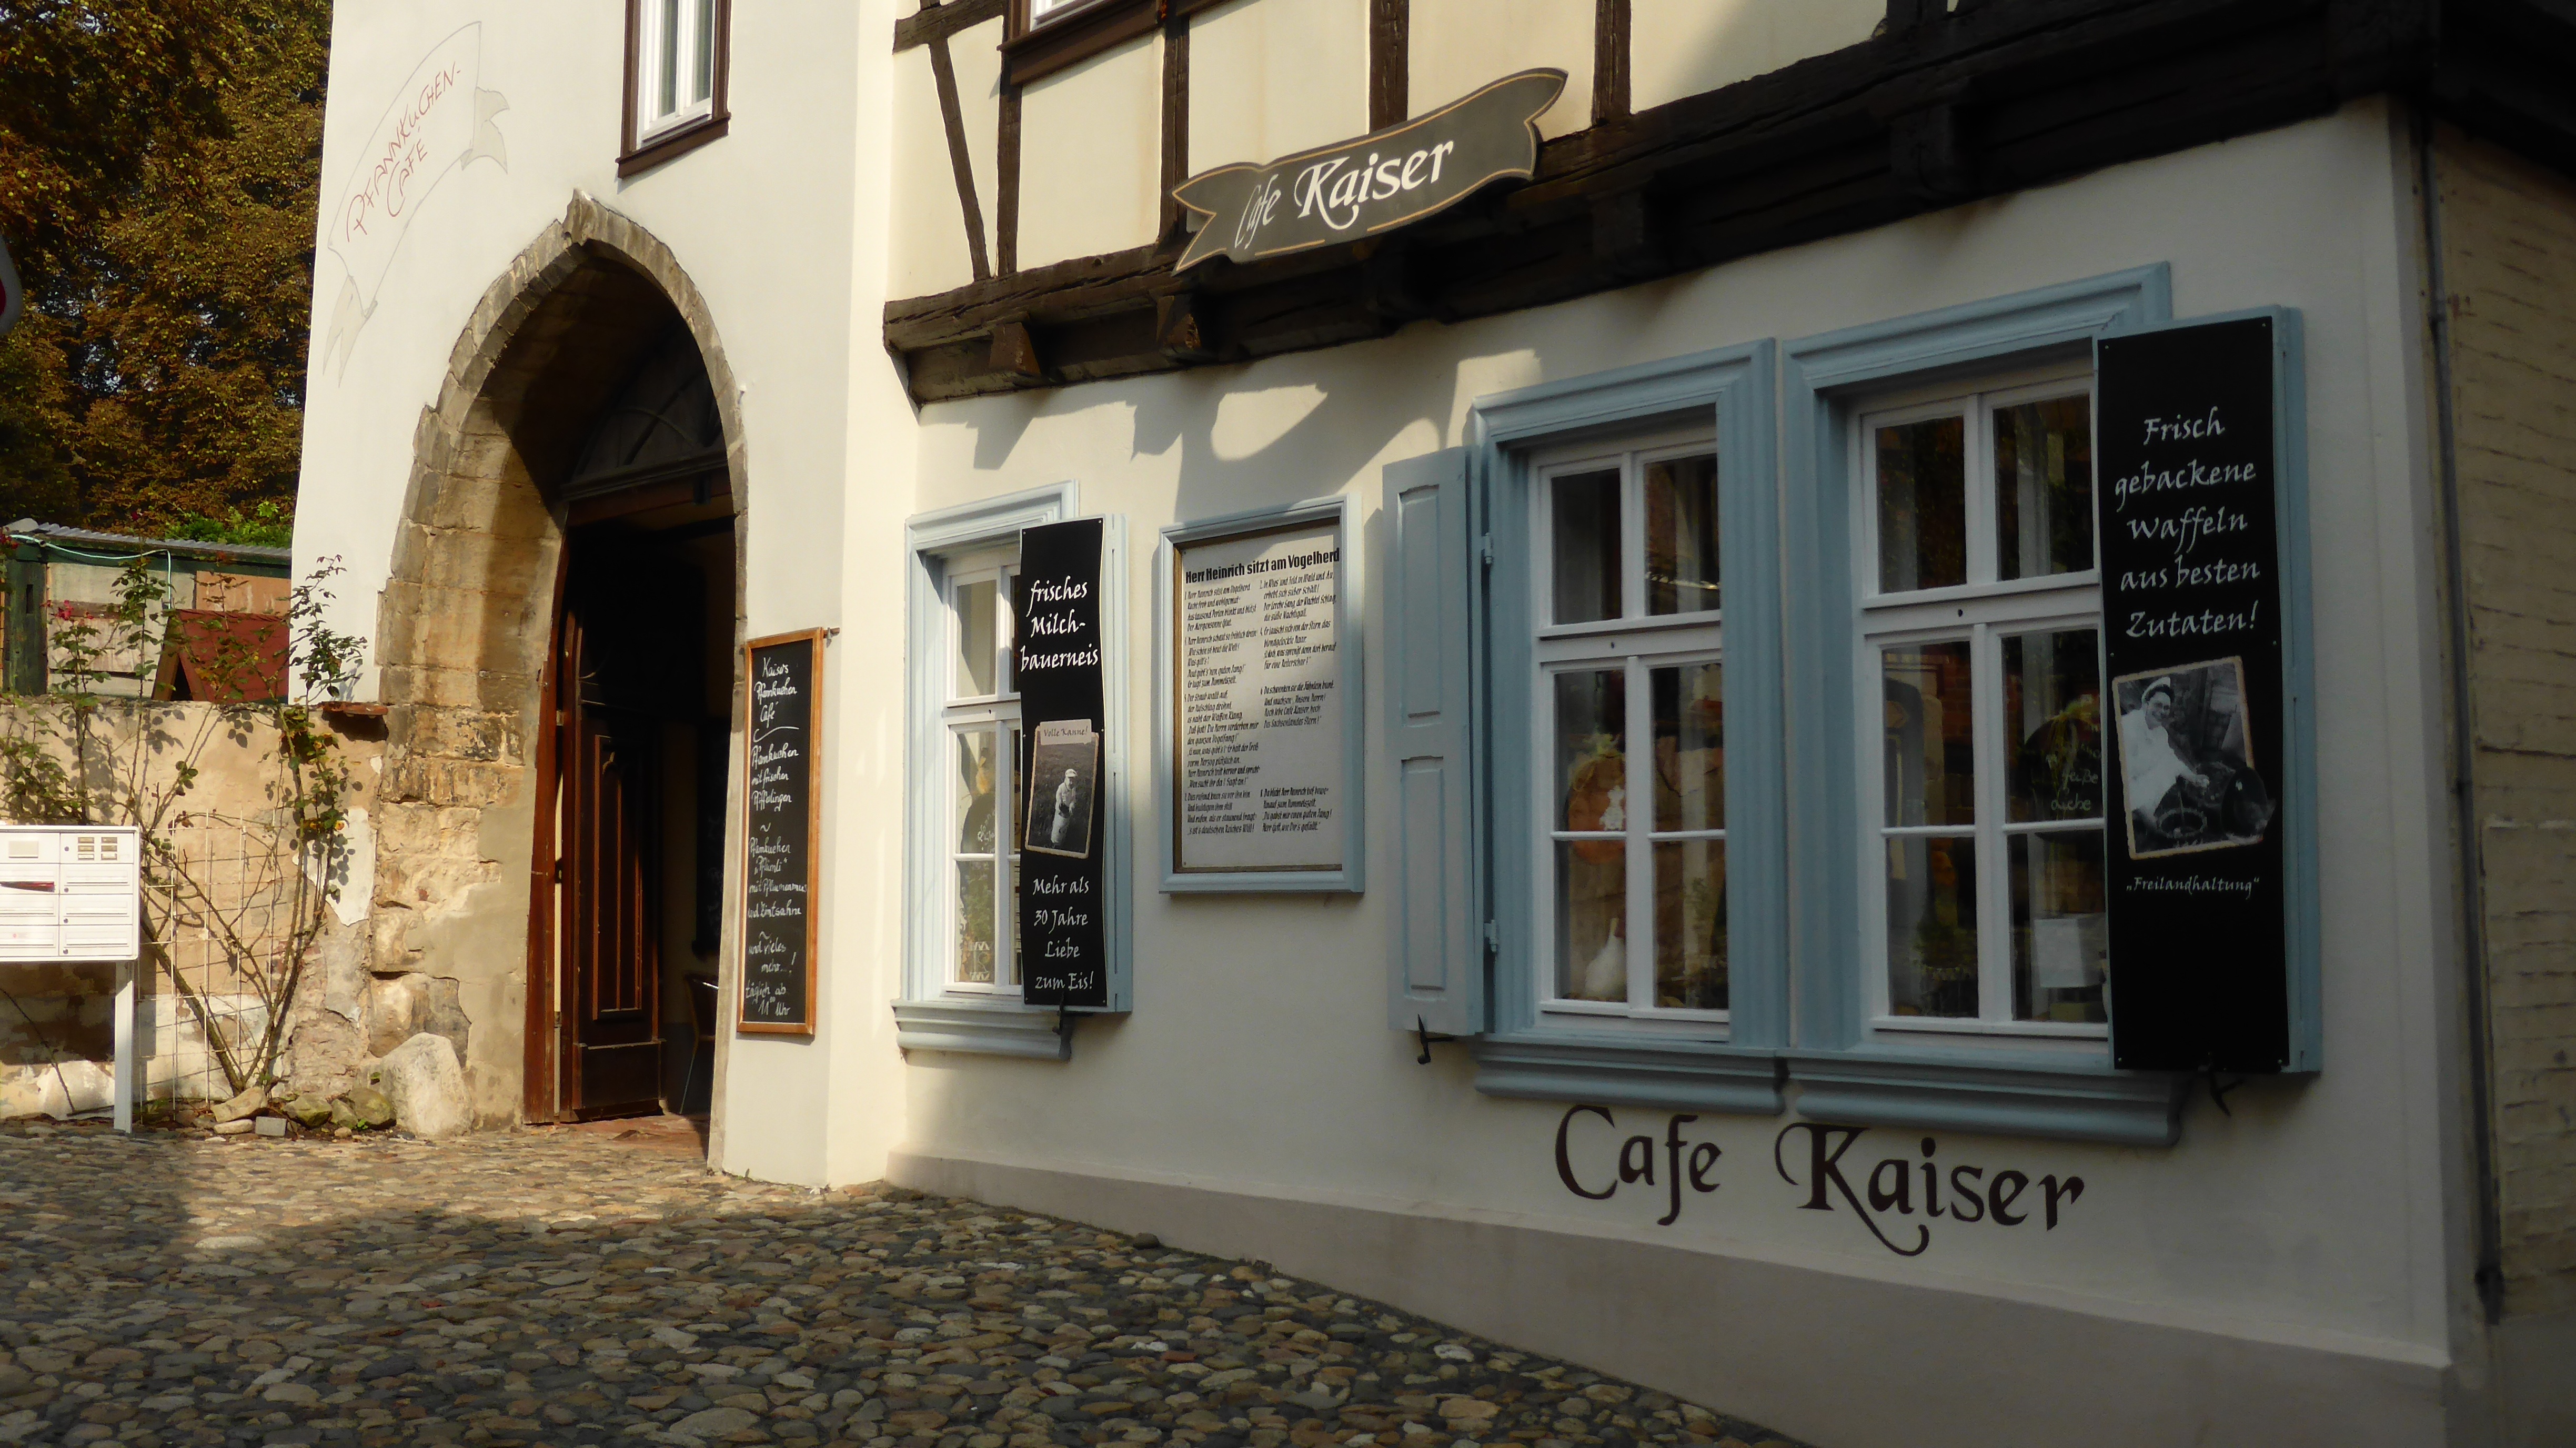
architecture, road, street, house, window, town, building, home, facade, property, goal, interior design, old town, tourist attraction, estate, input, historically, quedlinburg, truss